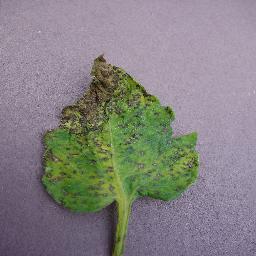
Label: Tomato___Septoria_leaf_spot